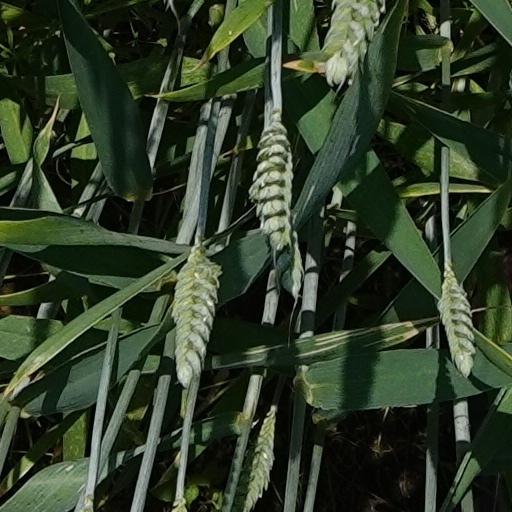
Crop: wheat